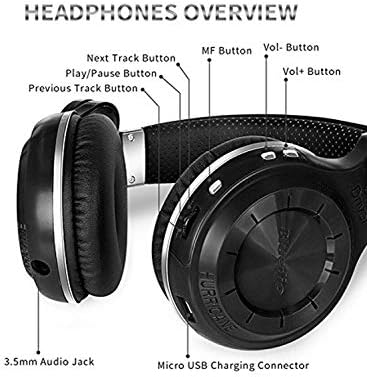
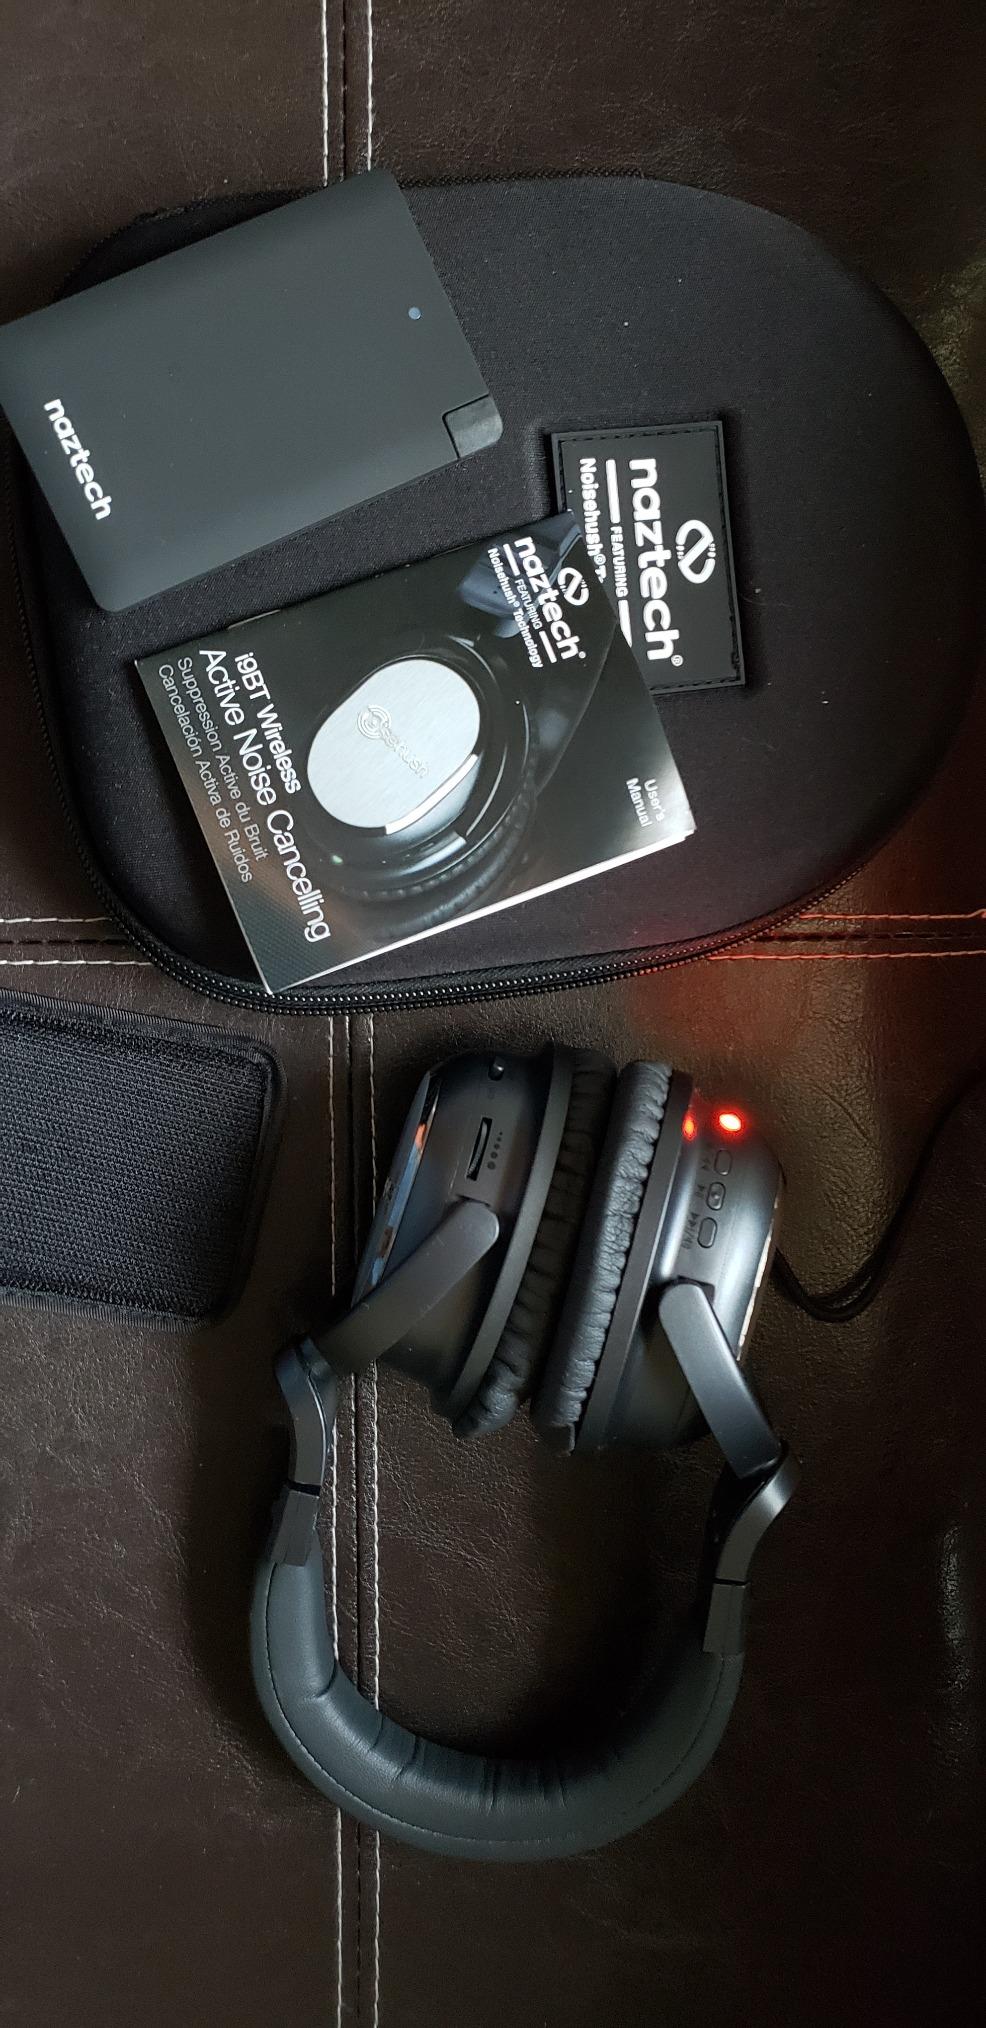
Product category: headphones
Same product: no